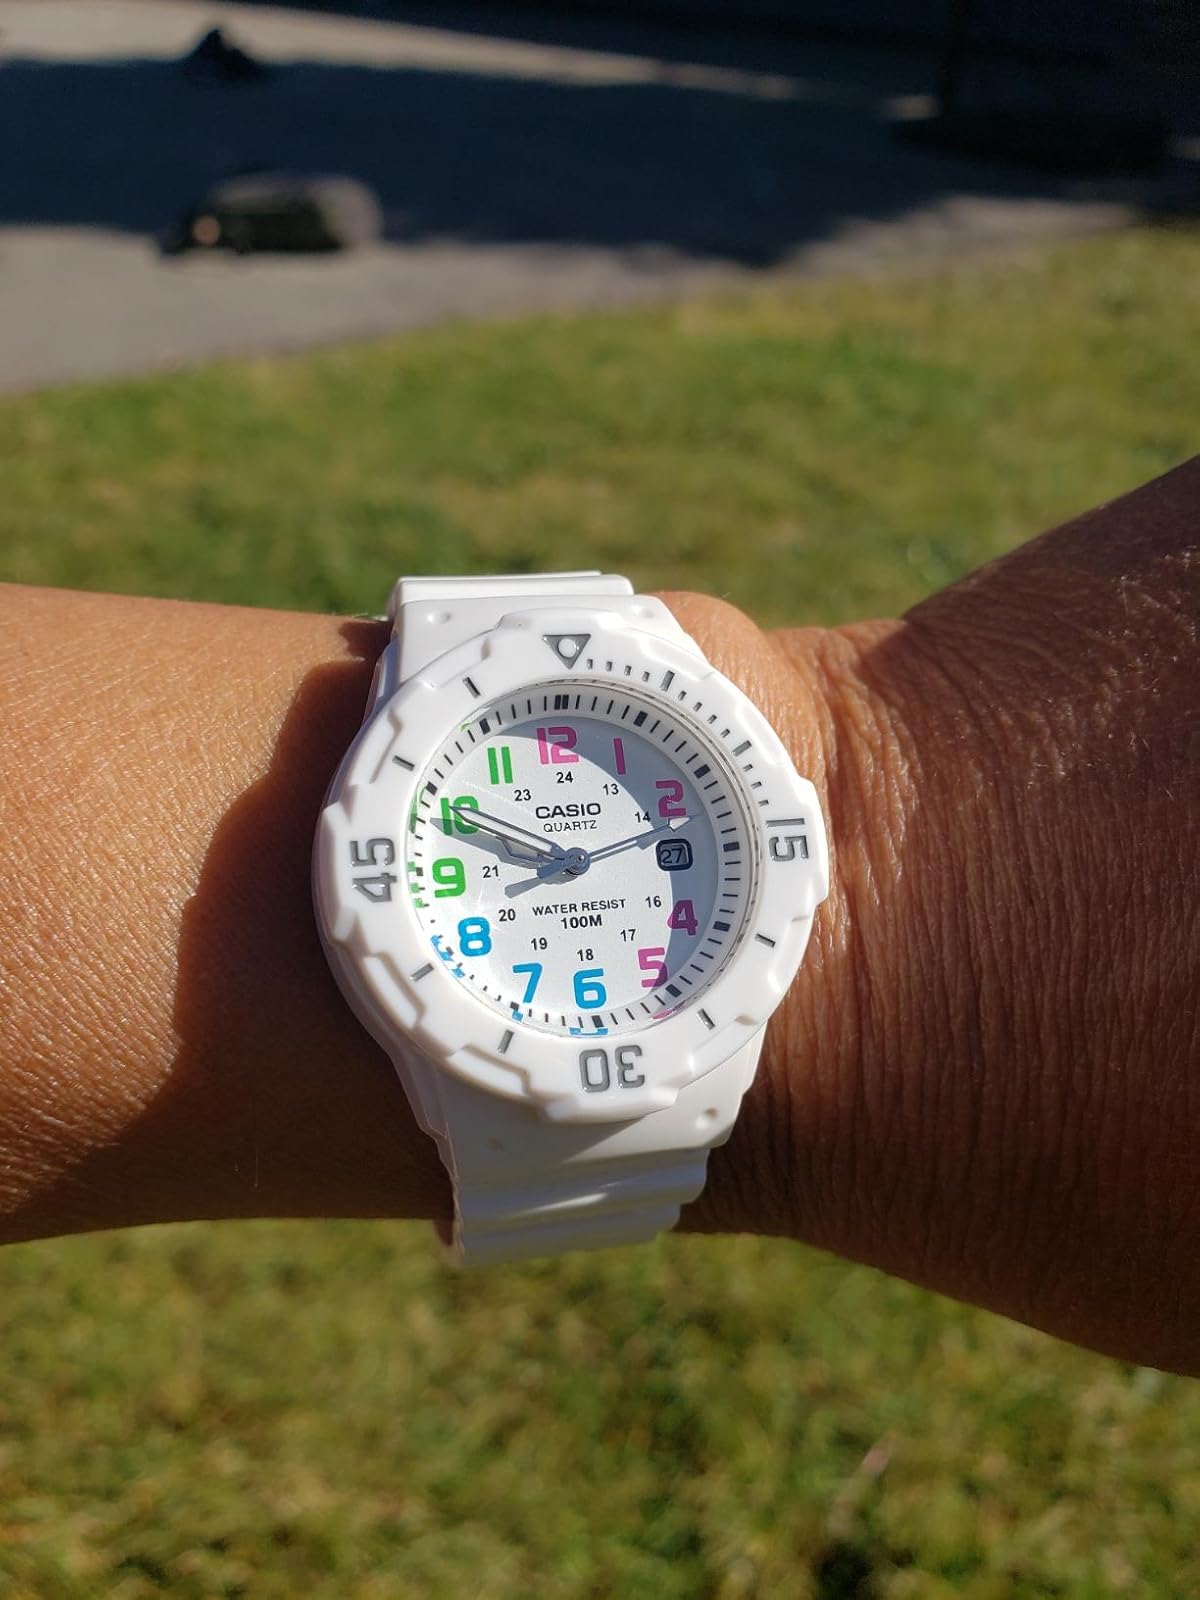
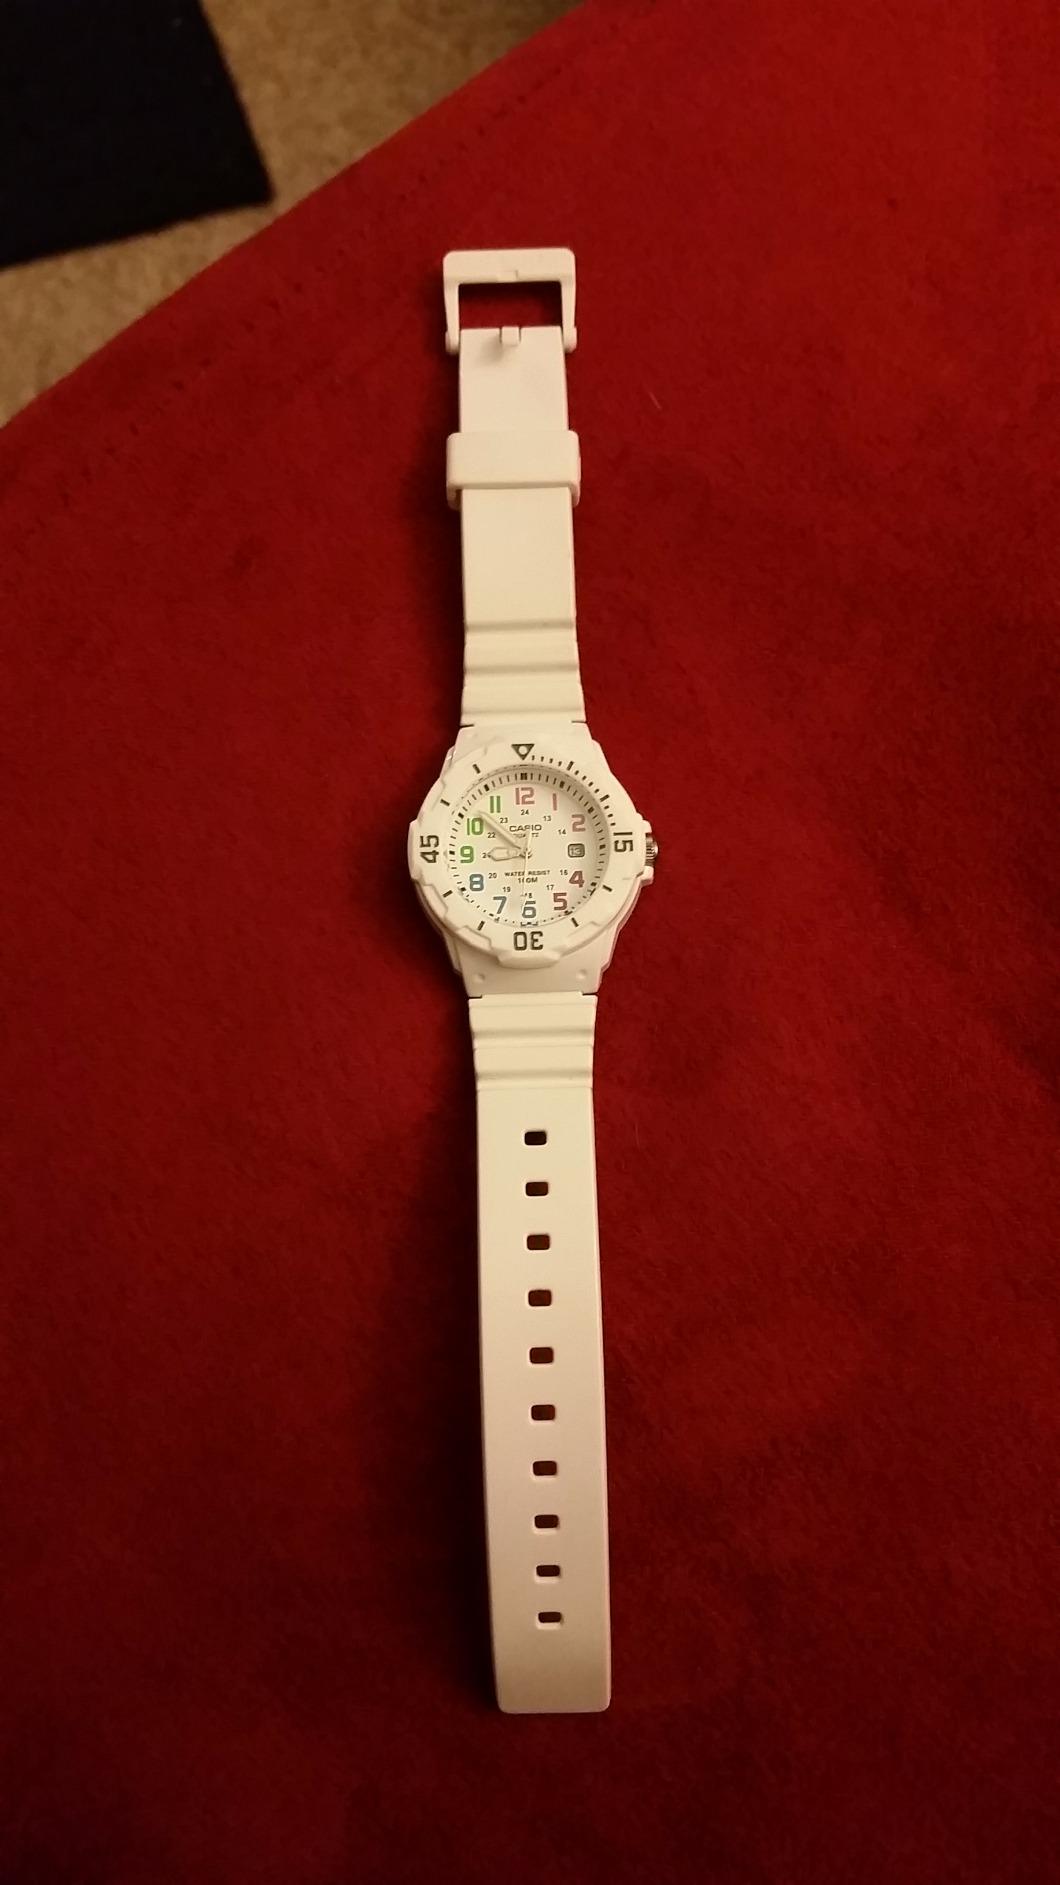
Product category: accessories_watch
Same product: yes